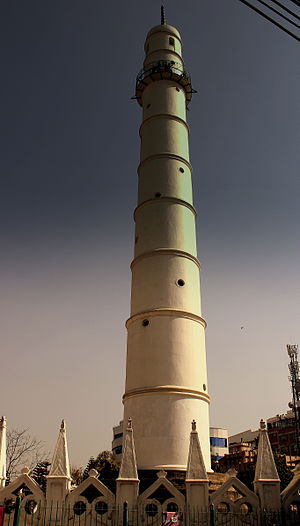
Dharahara-tårnet
Dharahara-tårnet
Dharahara-tårnet var et tårn med en højde på 62 meter i Nepals hovedstad Kathmandu. Det blev bygget i 1832 af Nepals daværende premierminister Bhimsen Thapa efter ordre fra landets regerende dronning Lalit Tripura. Tårnet, der blev optaget på UNESCOs verdensarvsliste i 1979, blev ødelagt i forbindelse med et jordskælv 25. april 2015.